Susan G. Komen for the Cure

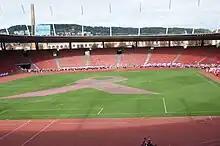
Ribbon Branded Stadium

Komen benefits from corporate partnerships, receiving over $55 million a year from 216 corporate sponsors. Critics say many of these promotions are deceptive, benefiting the companies more than the charity, and promoting products that may cause cancer.